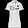
Label: T - shirt / top